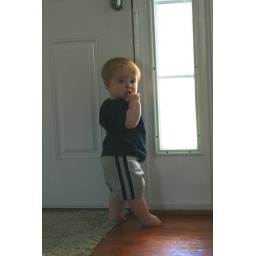
Elliott likes to look out the windows by the front door